Replenishment oiler

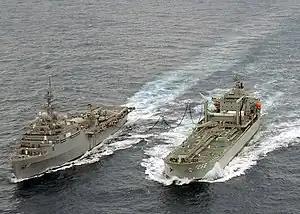
The replenishment oiler (right) providing fuel to the amphibious warfare ship while both are underway

The development of the "oiler" paralleled the change from coal- to oil-fired boilers in warships. Prior to the adoption of oil fired machinery, navies could extend the range of their ships either by maintaining coaling stations or for warships to raft together with colliers and for coal to be manhandled aboard. Though arguments related to fuel security were made against such a change, the ease with which liquid fuel could be transferred led in part to its adoption by navies worldwide.